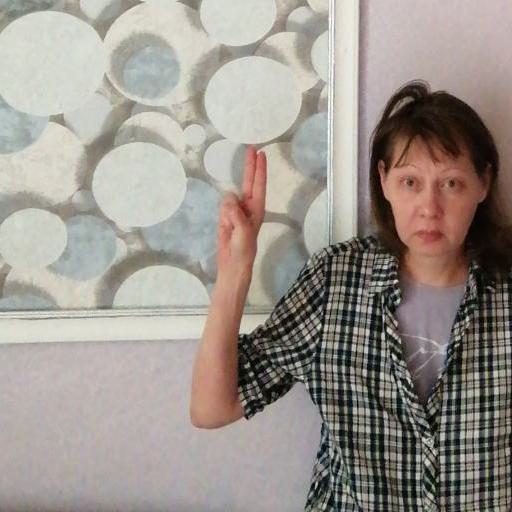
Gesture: two_up